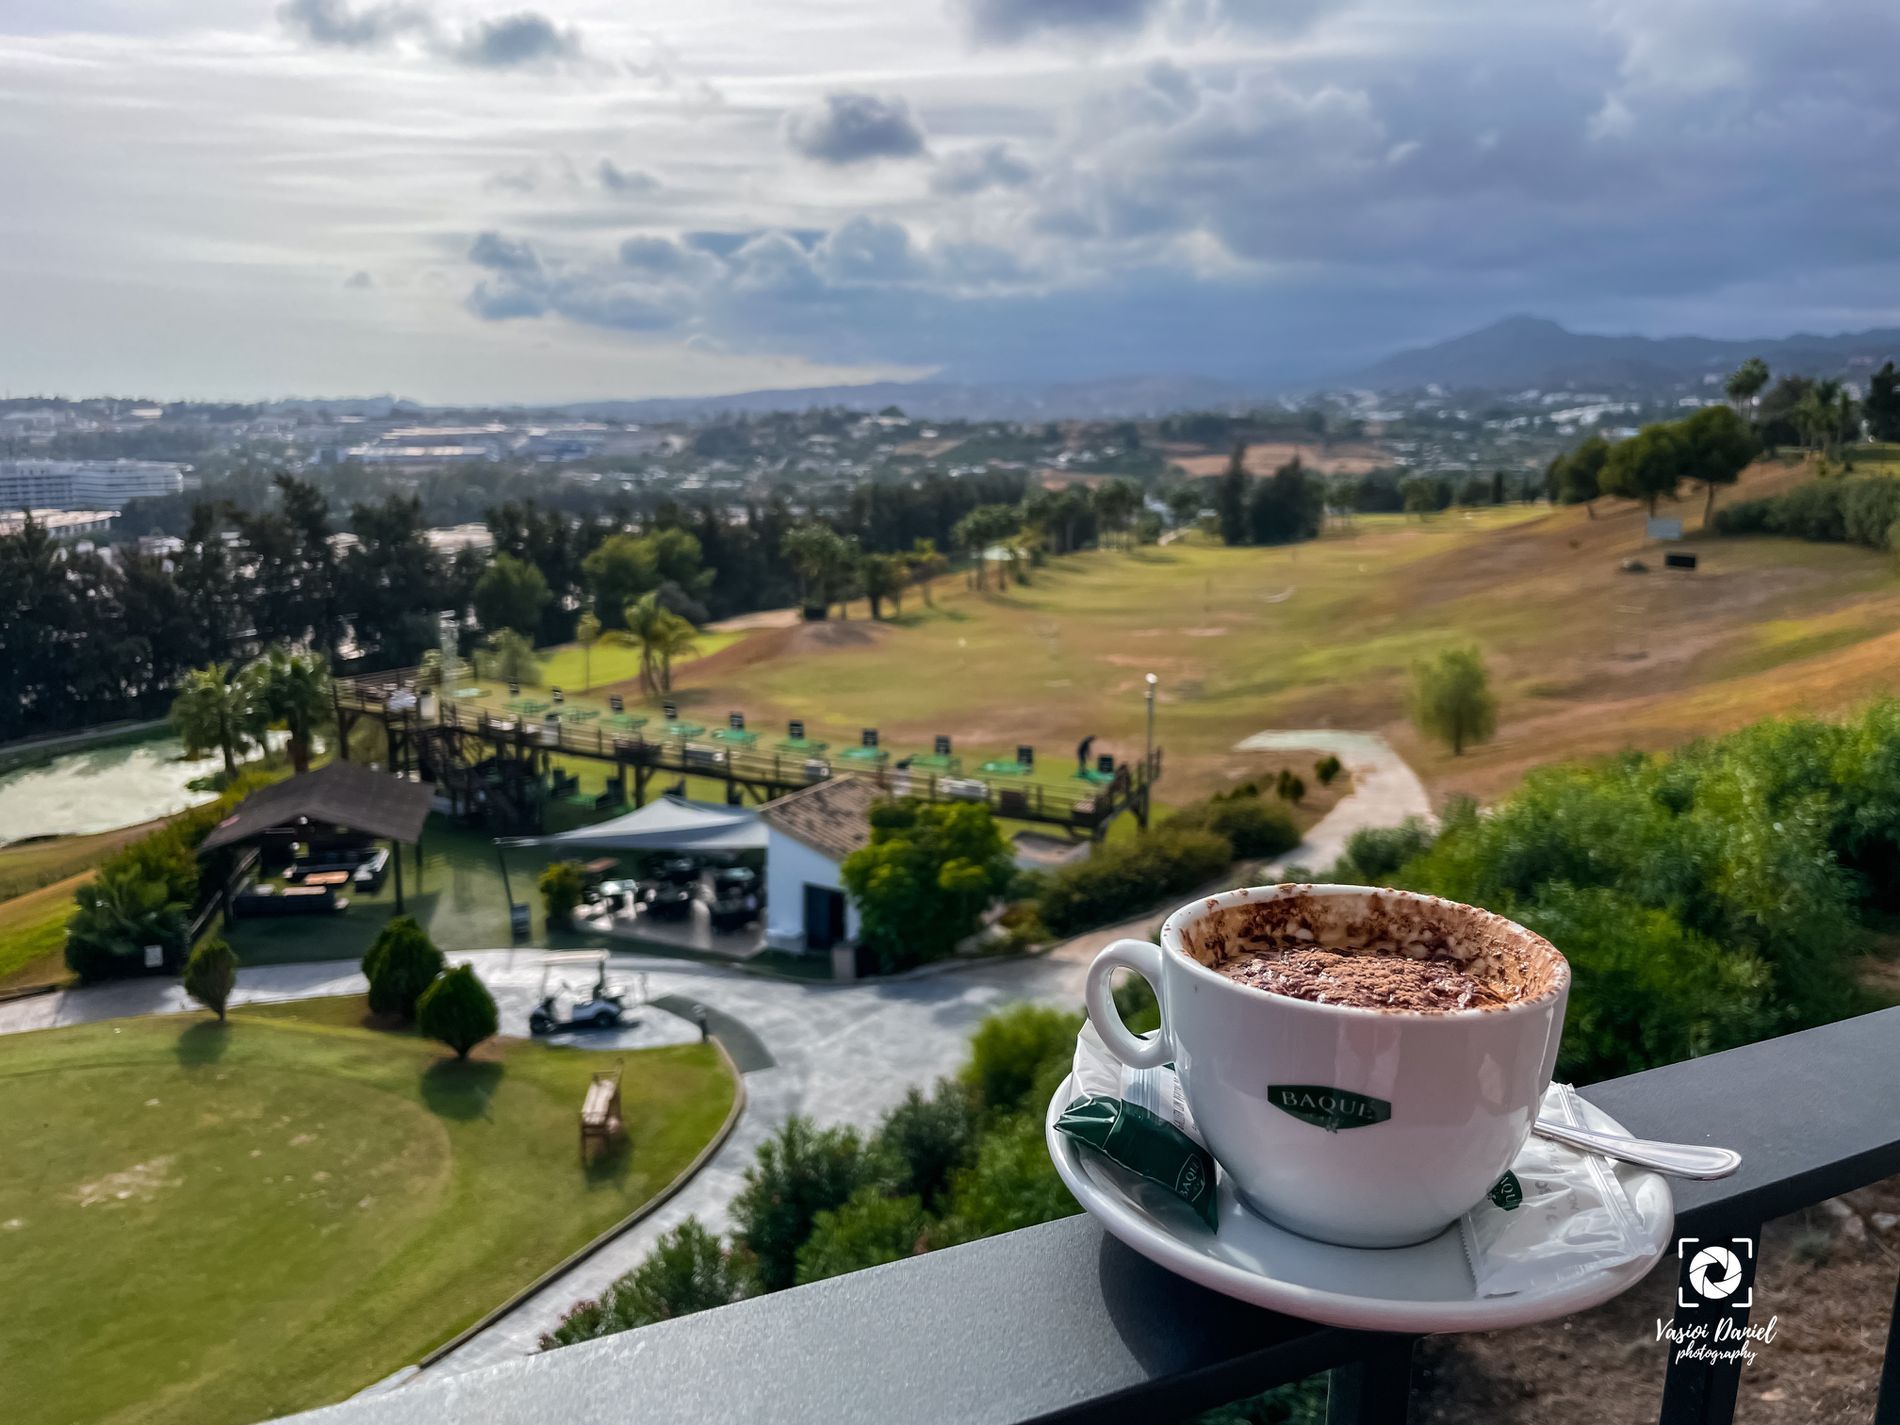
Morning Bliss
A cup of hot chocolate rests on a balcony railing overlooking a vast golf course under a cloudy sky.
Shot from a high-angle perspective, the scene captures a cozy moment on a terrace with a warm drink in focus. The atmosphere feels calm and peaceful, with a soft, cloudy sky and a muted, earthy color palette of greens, browns, and grays gently blending together.
Labels: Nature, Outdoors, Scenery, Cup, Beverage, Coffee, Coffee Cup, Saucer, Architecture, Building, Housing, Plant, Tree, Landscape, Aerial View, Countryside, Cafe, Indoors, Restaurant, Grass, Herbal, Herbs, Pool, Swimming Pool, Water, Cutlery, Spoon, House, Furniture, Table, Tabletop, Rural, plate, fence, packet, watermark, city, sky, mountain
Camera: Apple iPhone 12 Pro
Lens: iPhone 12 Pro back triple camera 4.2mm f/1.6
Aperture: F1.6
Exposure: 1/4464 sec
ISO: 32
Focal length: 4.2